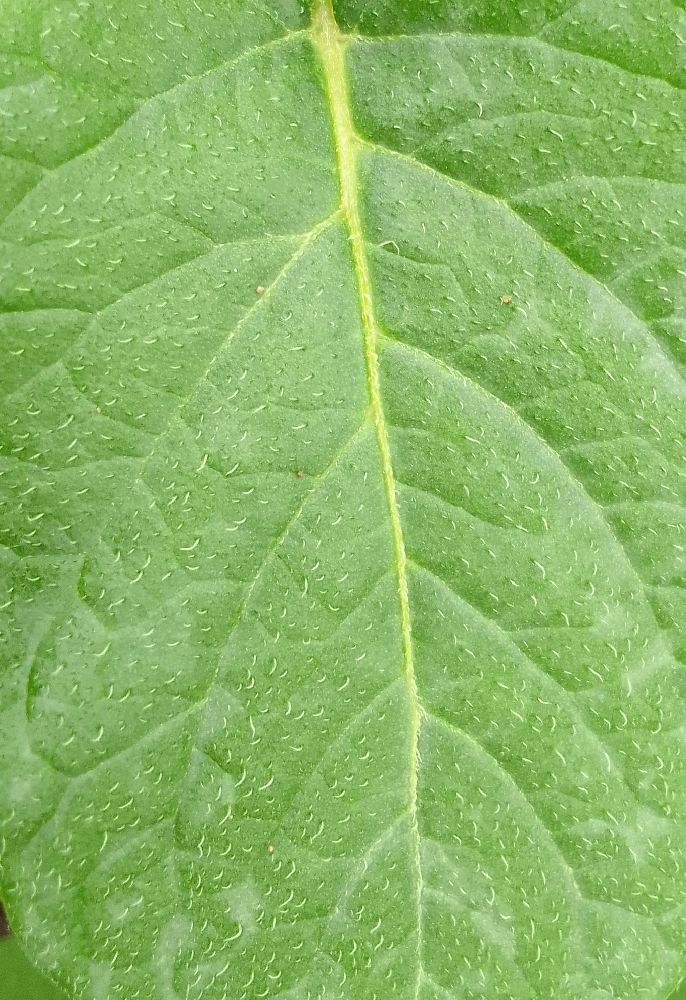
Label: Healthy